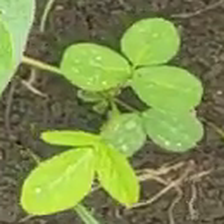
Weed species: Asian_Pigeonwings_(Clitoria Ternatea)